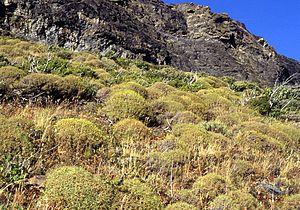
Mulinum spinosum, est une espèce botanique d'arbuste de la famille des Apiacées. Elle est endémique des cordillères hautes et basses du Chili, au sud de Coquimbo ainsi que des steppes de la Patagonie argentine.
La province de Neuquén est une province d'Argentine, qui se trouve à l'extrémité nord-ouest de la Patagonie argentine. Avec une superficie de 94 378 km², elle est la plus petite province des régions australes du pays. Sa géographie s'abîme sur l'imposante Cordillère des Andes.
La province de Chubut est une province de l’Argentine, située en Patagonie, entre les 42ᵉ et 46ᵉ parallèles sud.